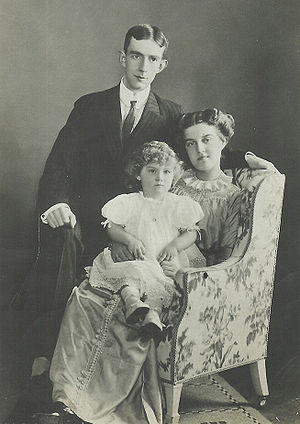
Prins Wilhelm af Sverige / Familie
Prins Wilhelm og Prinsesse Maria med Prins Lennart i 1911.
Prins Wilhelm af Sverige, hertug af Södermanland var prins af Sverige og Norge indtil 1905, derefter svensk prins.